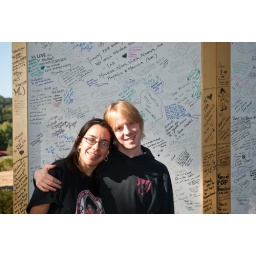
After sleeping in the car outside of Neverland &amp;amp; signing the boardOutside Neverland Valley RanchLos Olivos, CaliforniaThursday, July 9, 2009